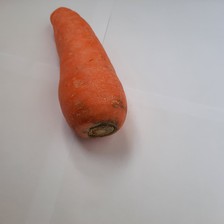
Label: others